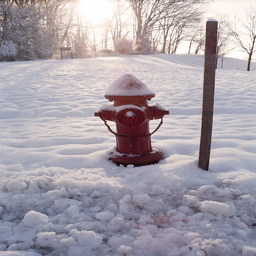
A red fire hydrant on a curb covered with snow.
A red fire hydrant covered and surrounded by snow.
a red fire hydrant covered in snow by a thin pole
A fire extinguisher with a lot of snow around it and sun behind it.
A fire hydrant that has some snow on it.